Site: brandenburg
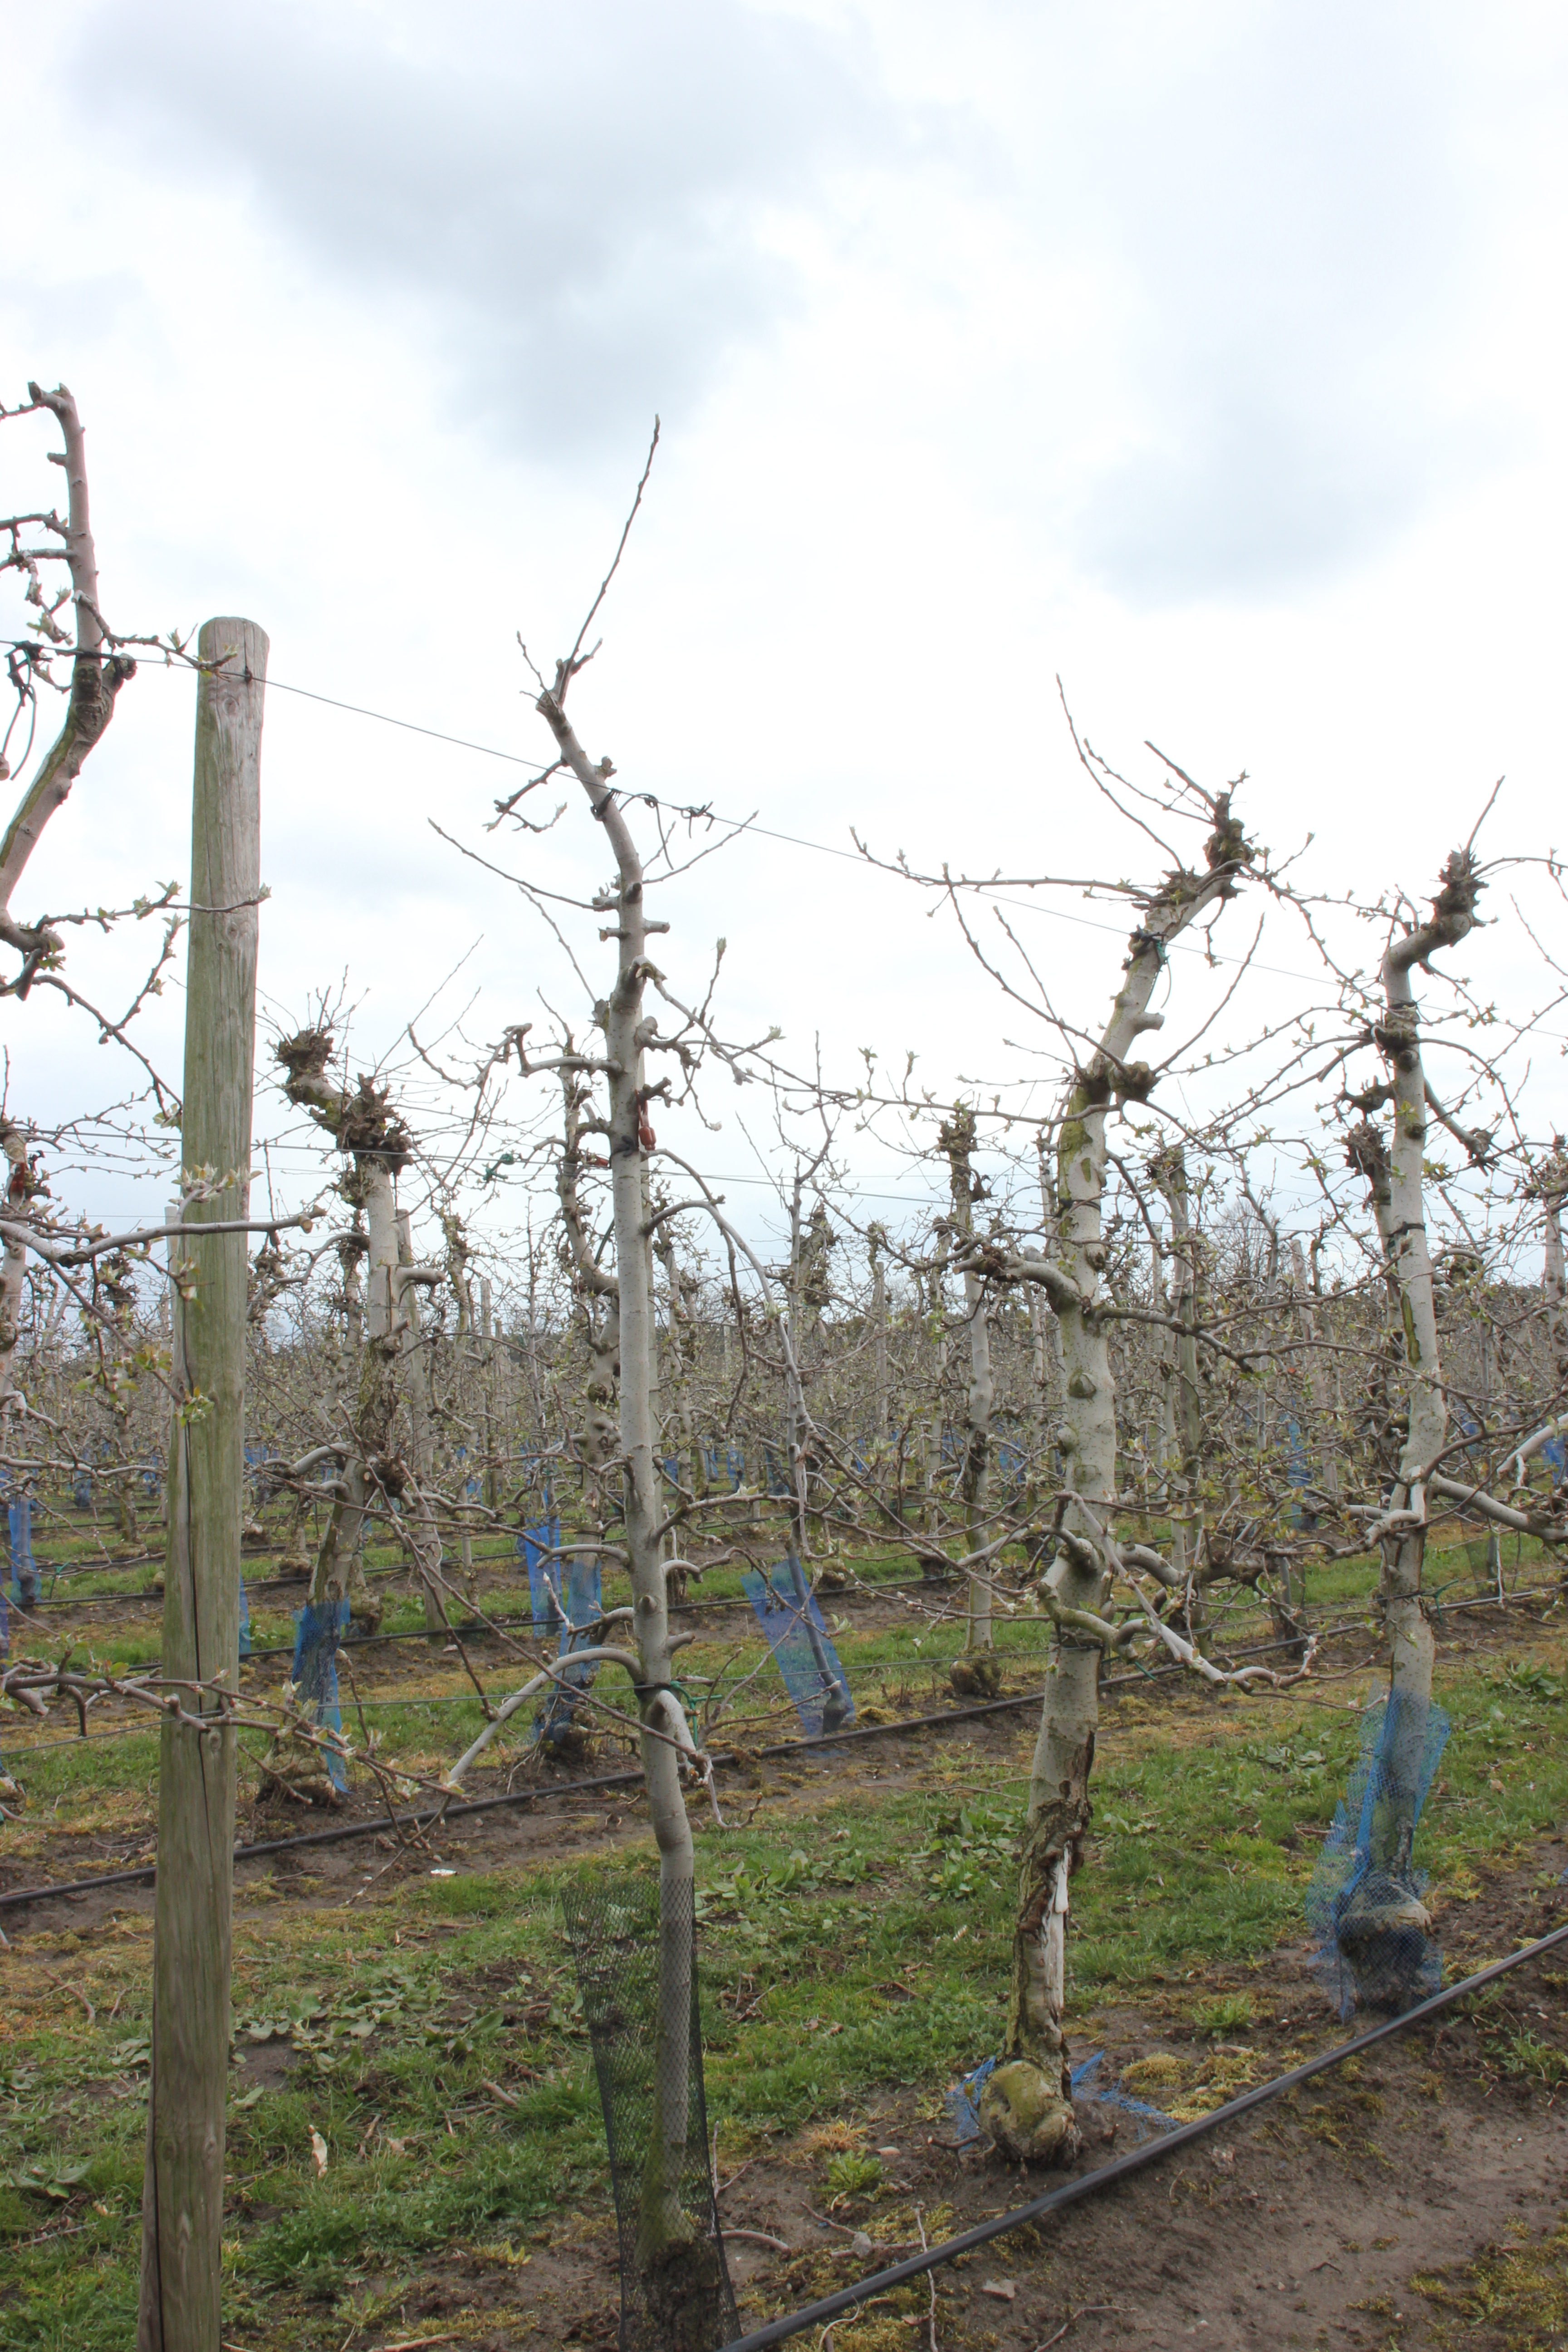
Growth stage (BBCH 55): Inflorescence emergence